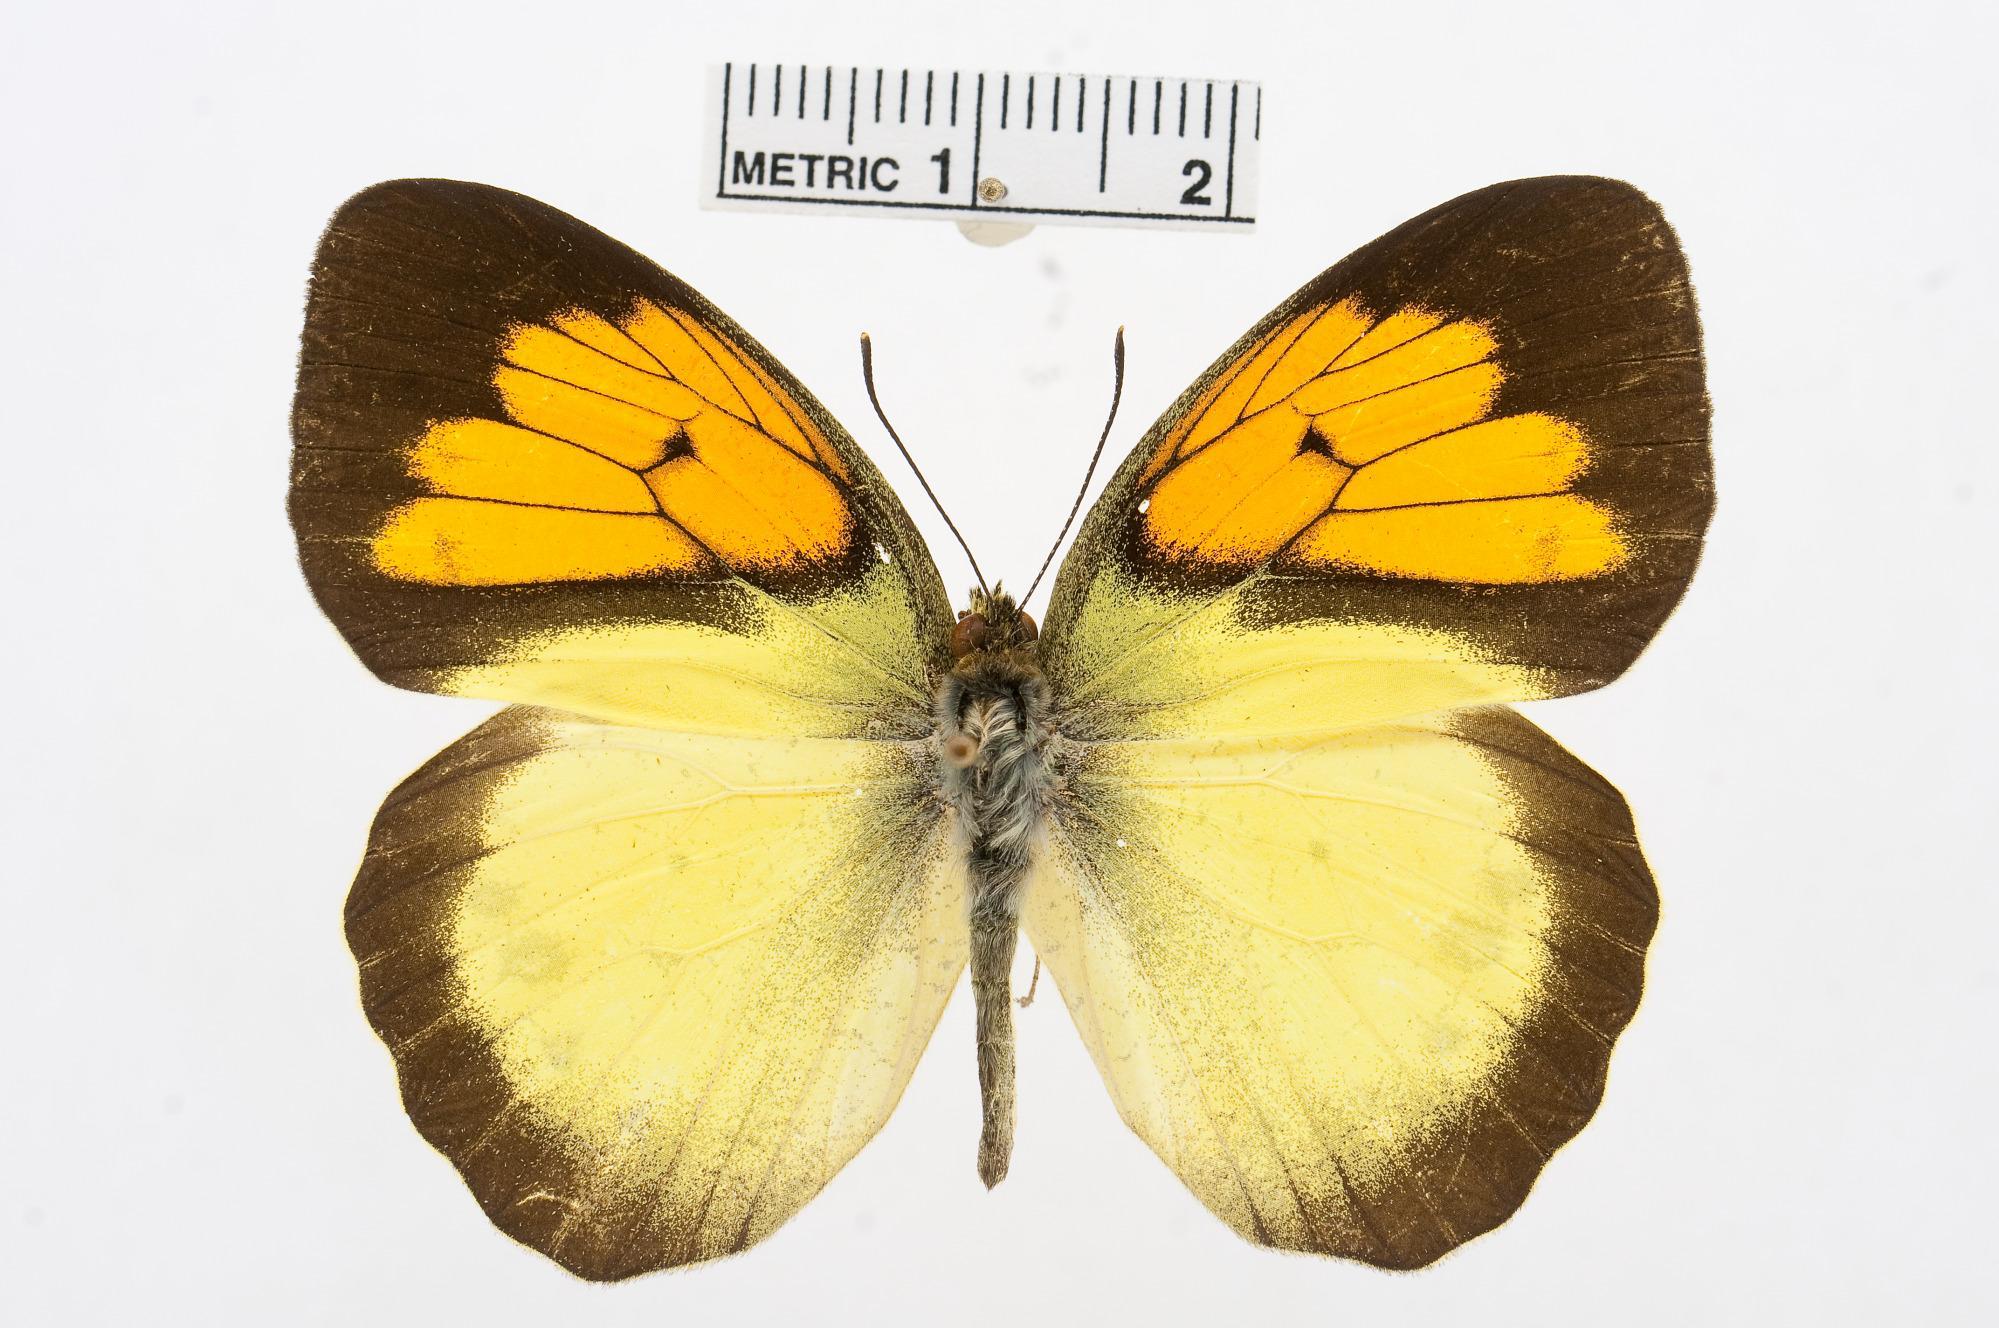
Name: Ixias pyrene
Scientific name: Ixias pyrene
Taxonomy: Animalia, Arthropoda, Hexapoda, Insecta, Lepidoptera, Pieridae, Pierinae